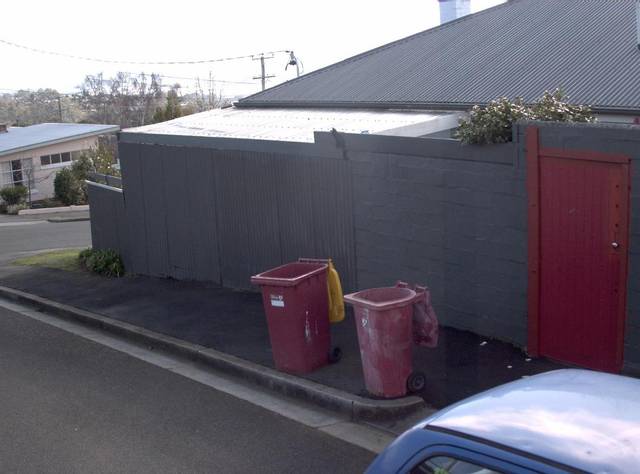
Region: Australia
Coordinates: -41.454, 147.126